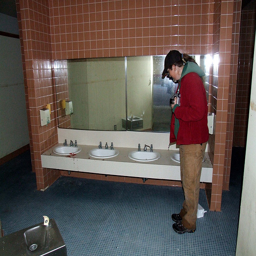
A woman in a red coat is looking at a sink.
A person in a bathroom with many sinks.
A man is standing at the sink looking
The woman is looking at the very low seats.
The person stands at a bathroom with four sinks.